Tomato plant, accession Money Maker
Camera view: horizontal (90 deg, fisheye); turntable rotation: 150 degrees
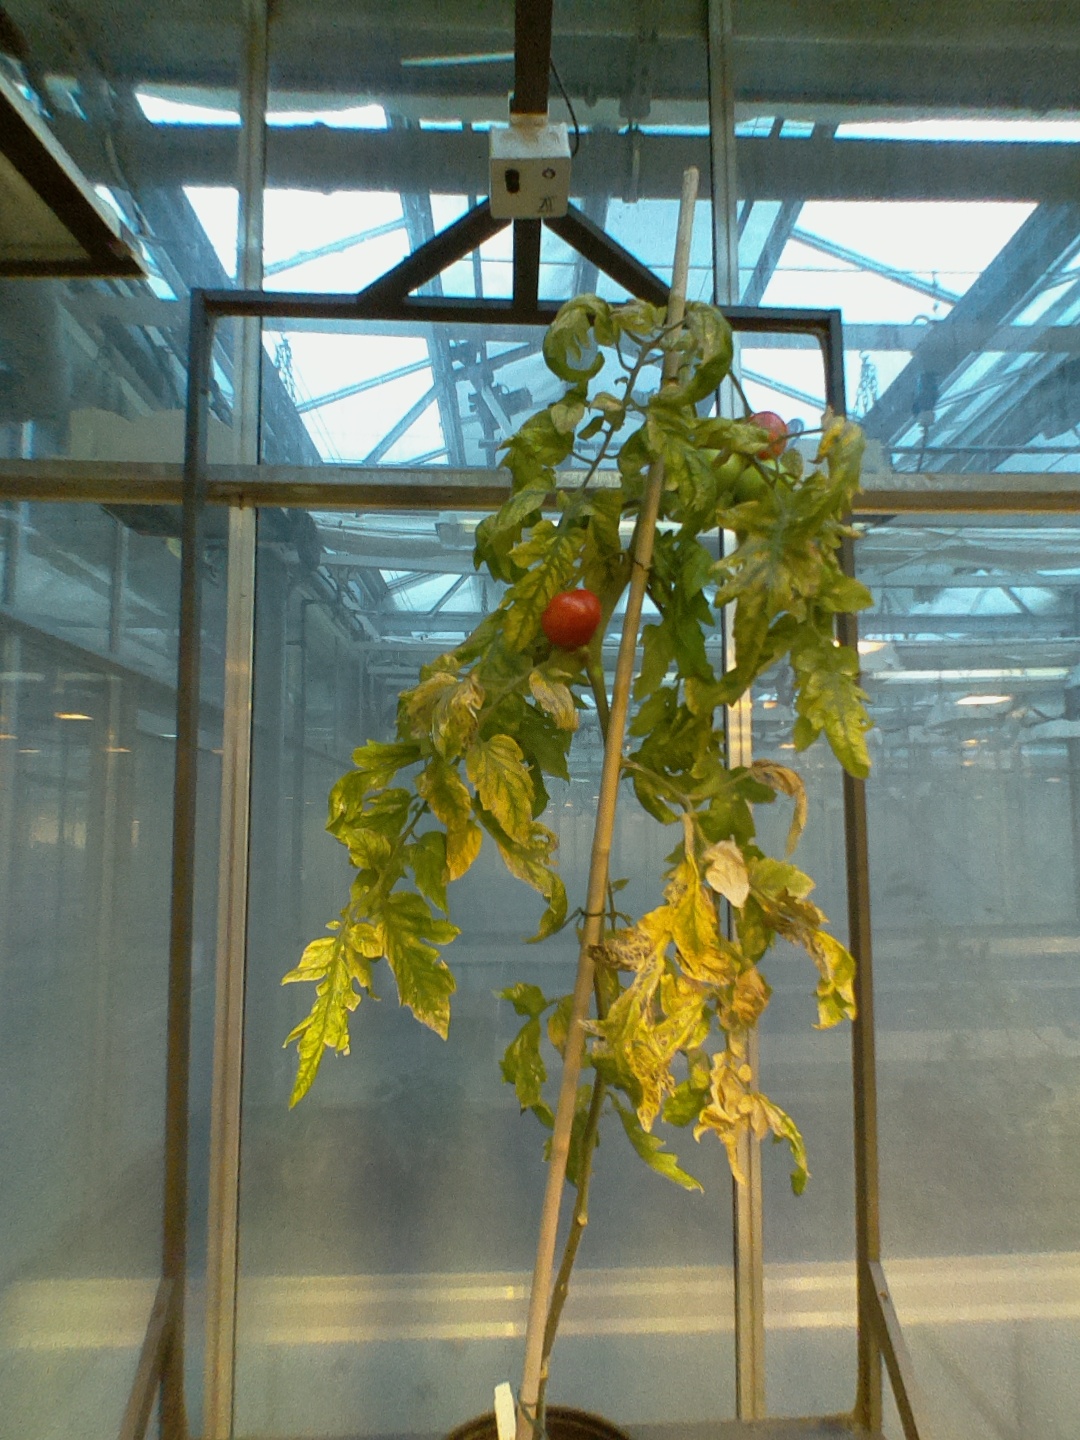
BBCH growth stage 82: 20%-30% of fruits show typical fully ripe color